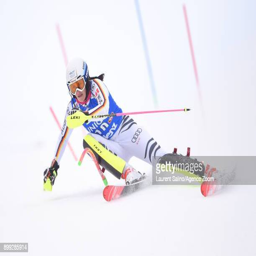
olympic athlete competes during the fis alpine ski world cup women 's slalom